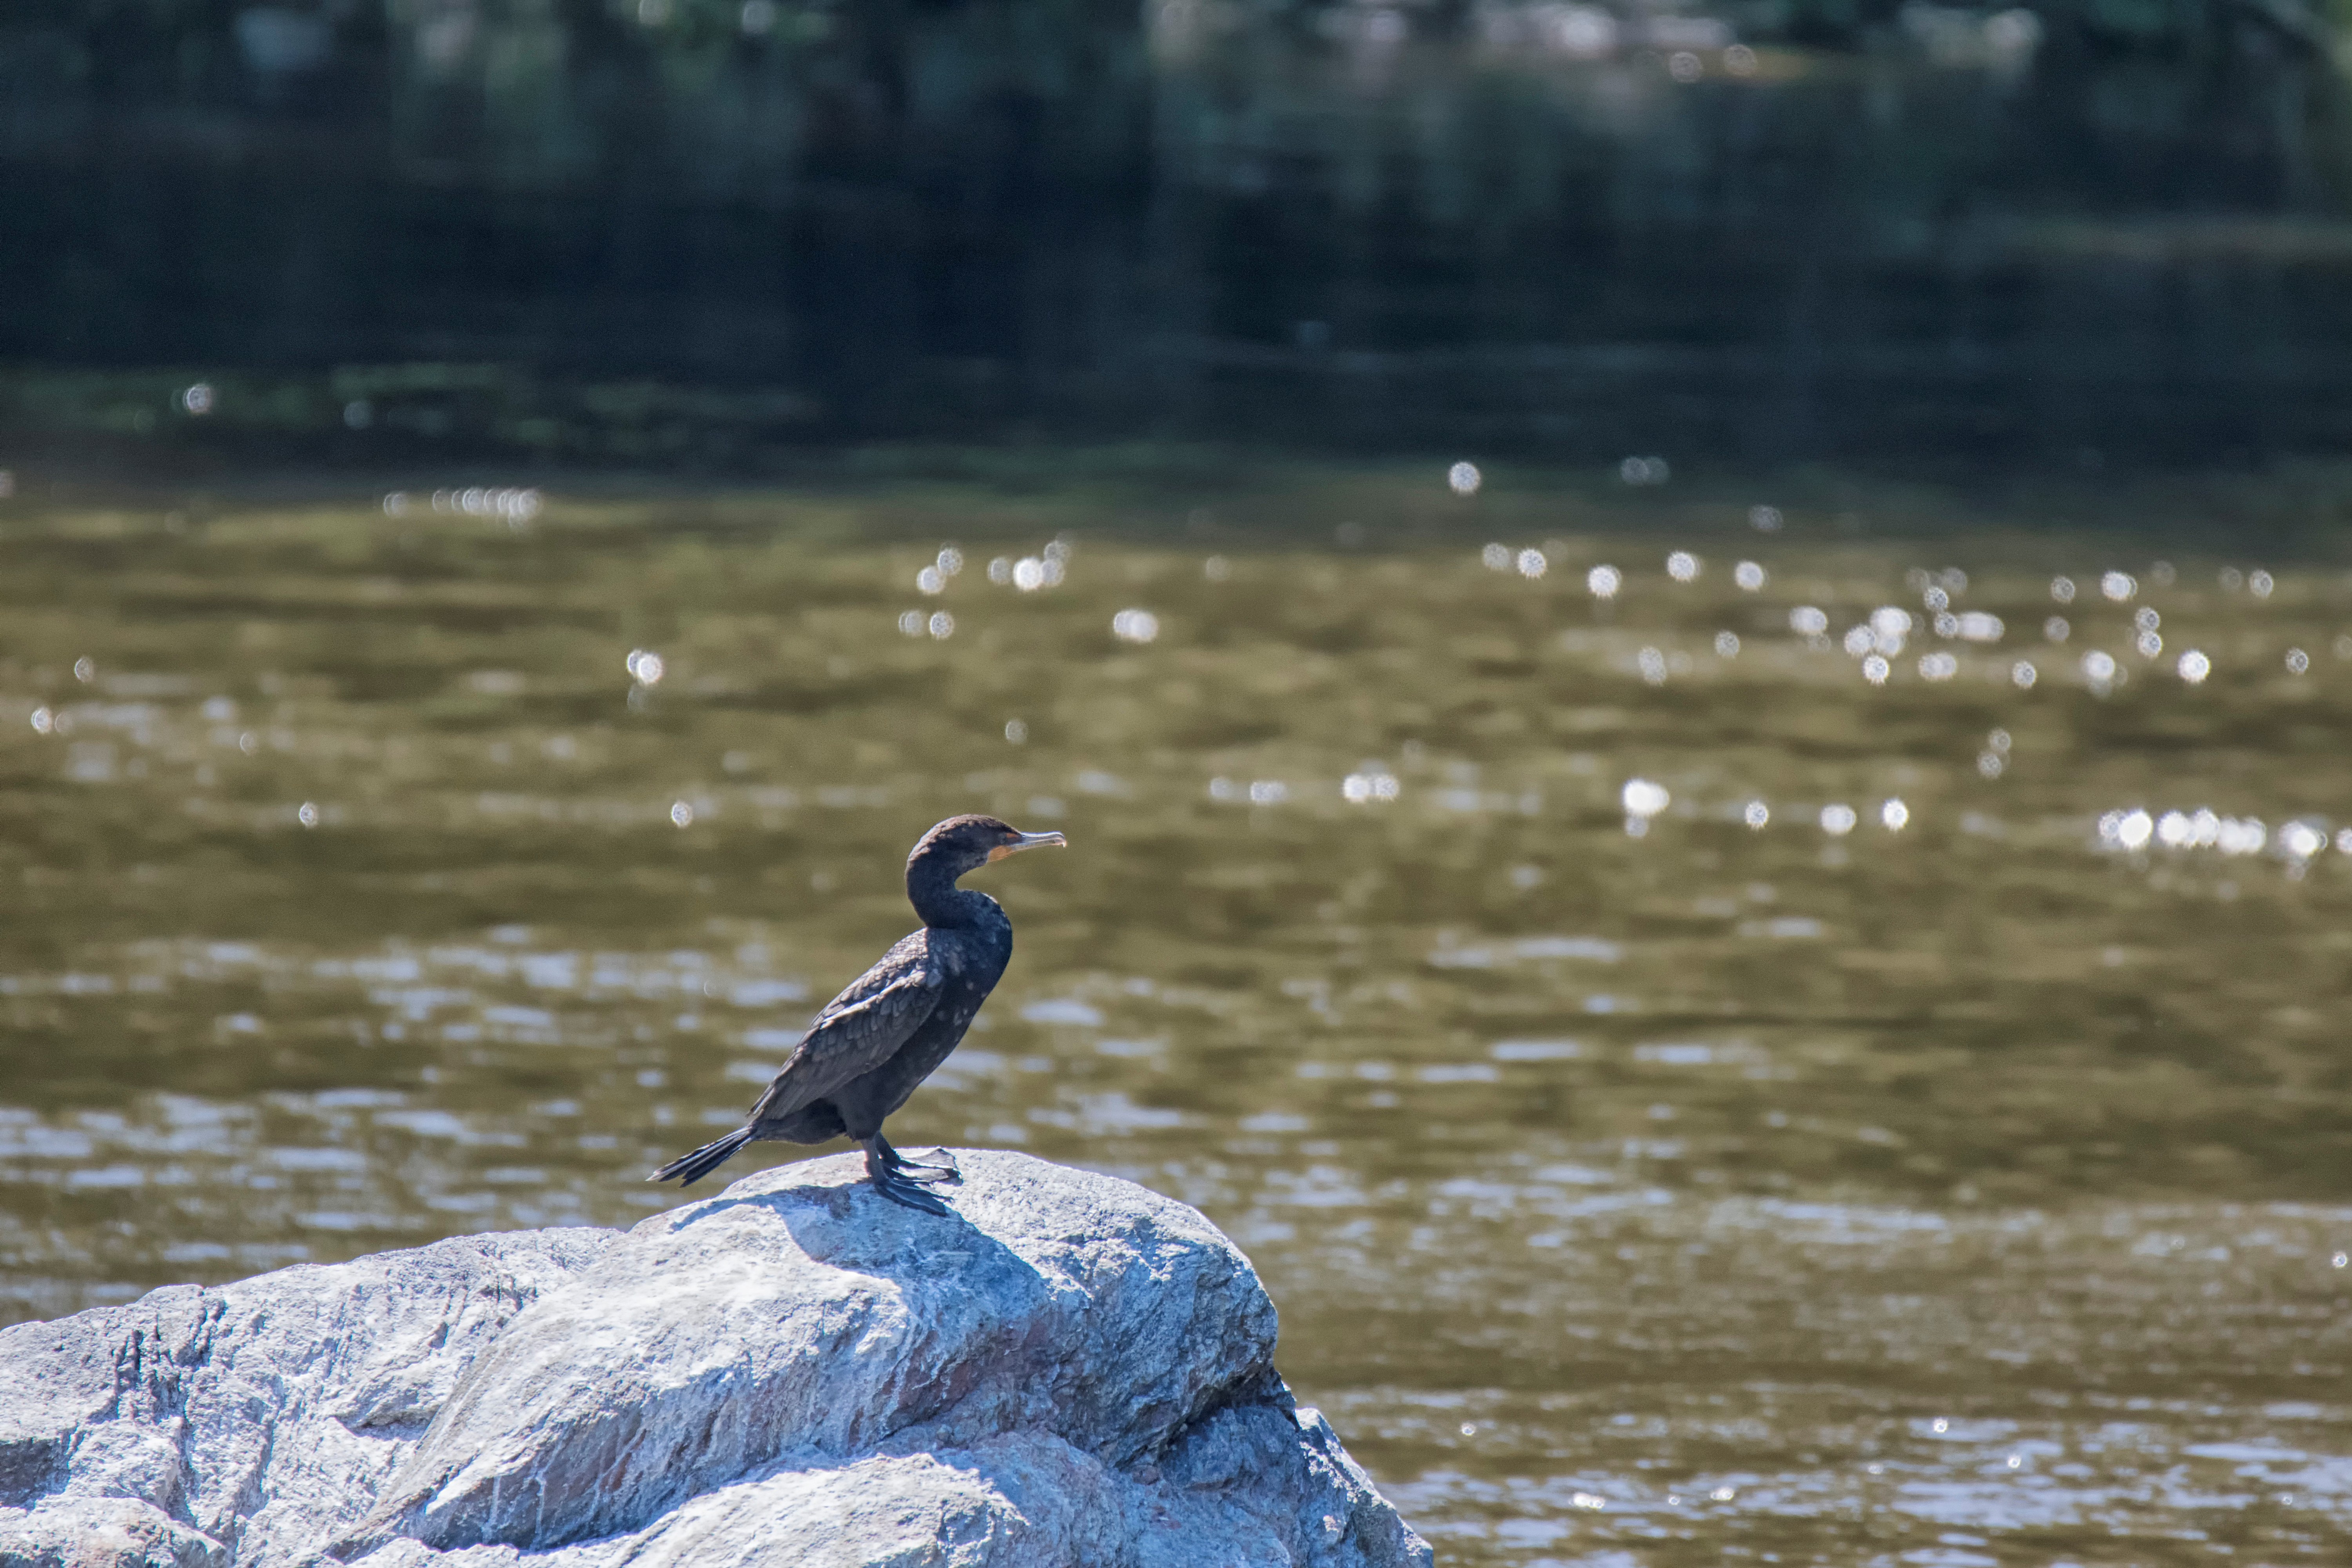
sea, water, nature, bird, river, wildlife, reflection, fauna, canada, double, a, wetland, quebec, cormorant, heron, crested, sherbrooke, oiseau, cormoran, aigrettes